Stary Oskol constituency

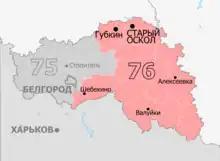
Constituency boundaries since 2016

The Stary Oskol constituency (No.76) is a Russian legislative constituency in Belgorod Oblast. The constituency covers eastern Belgorod Oblast.